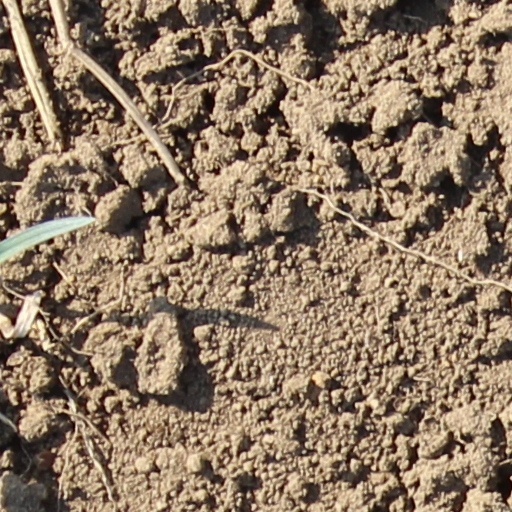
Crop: wheat